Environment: real
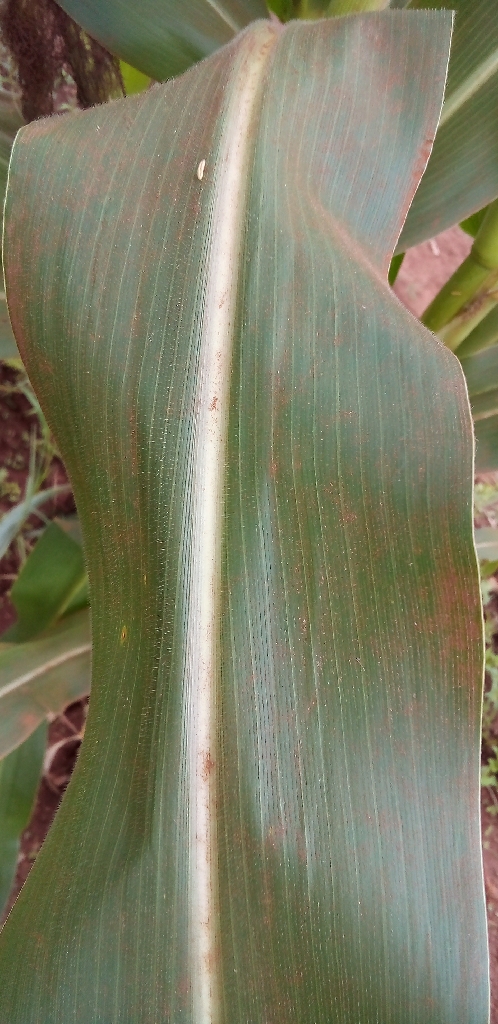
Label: healthy